Decherd Turner

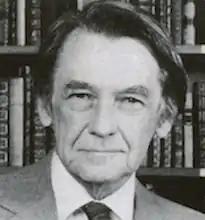

Decherd H. Turner (1 September 1922, Pike County, Missouri – 7 July 2002, Austin, Texas) was an American bibliophile, ordained Presbyterian minister, director of S.M.U.'s Bridwell Library, and director of U.T.'s Harry Ransom Humanities Research Center, known for acquiring rare books, manuscripts, and other archival materials.